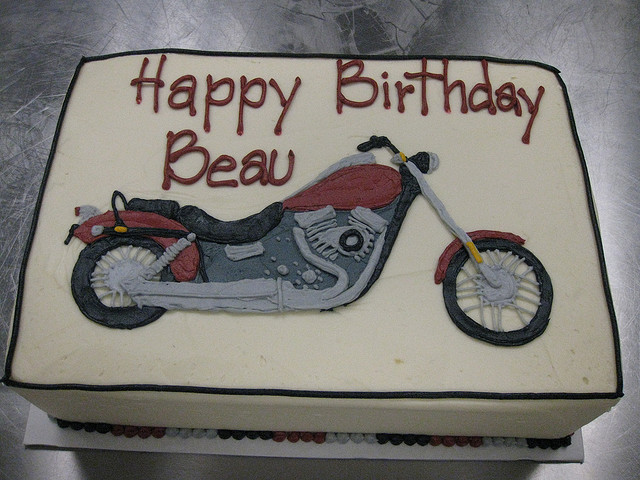
user: Given an image and a question. Answer the question in a short answer. Question: What is this cake's topping made out of? Short Answer:
assistant: ice